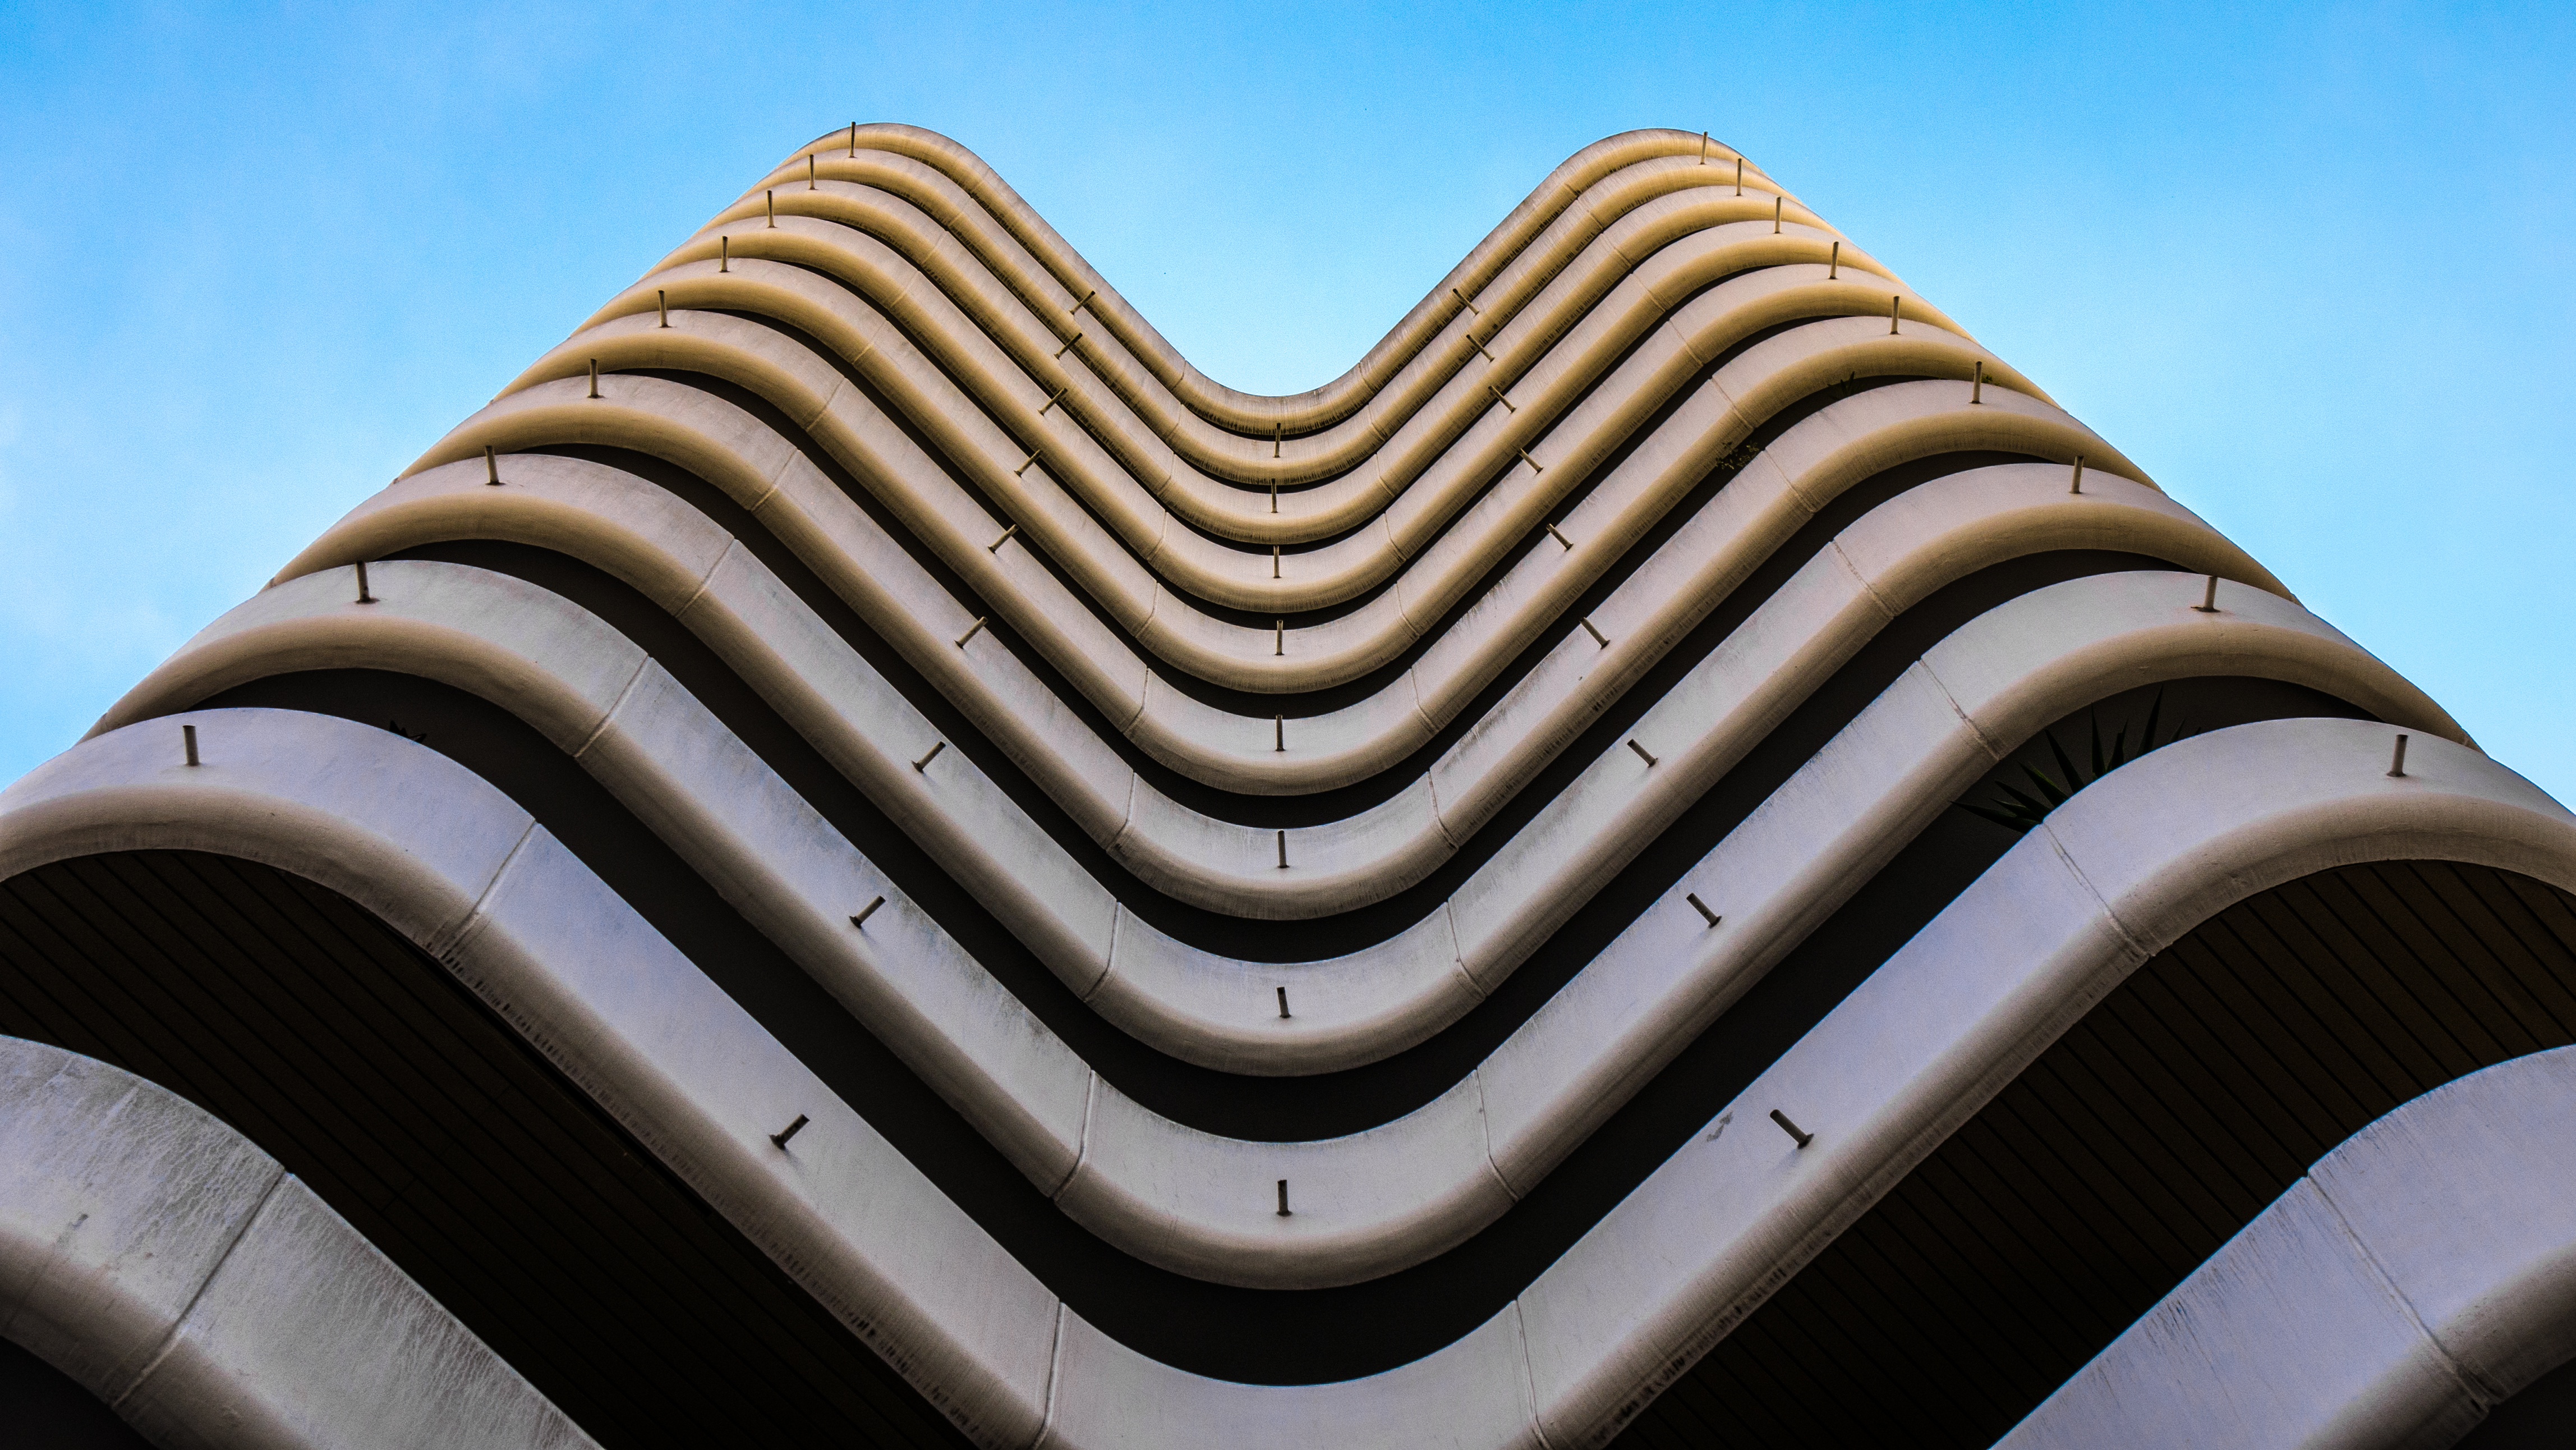
architecture, structure, sky, building, pattern, line, symmetry, outdoor structure